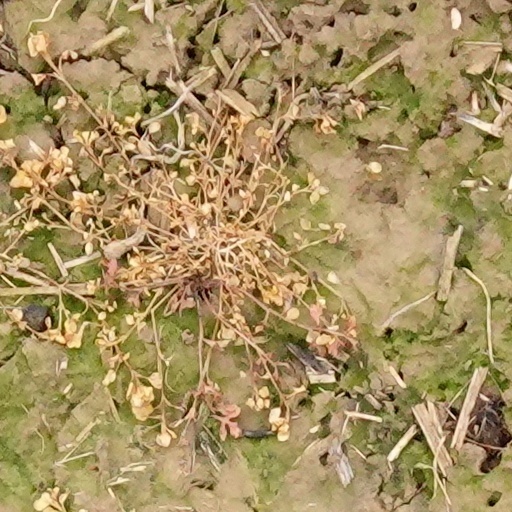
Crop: wheat